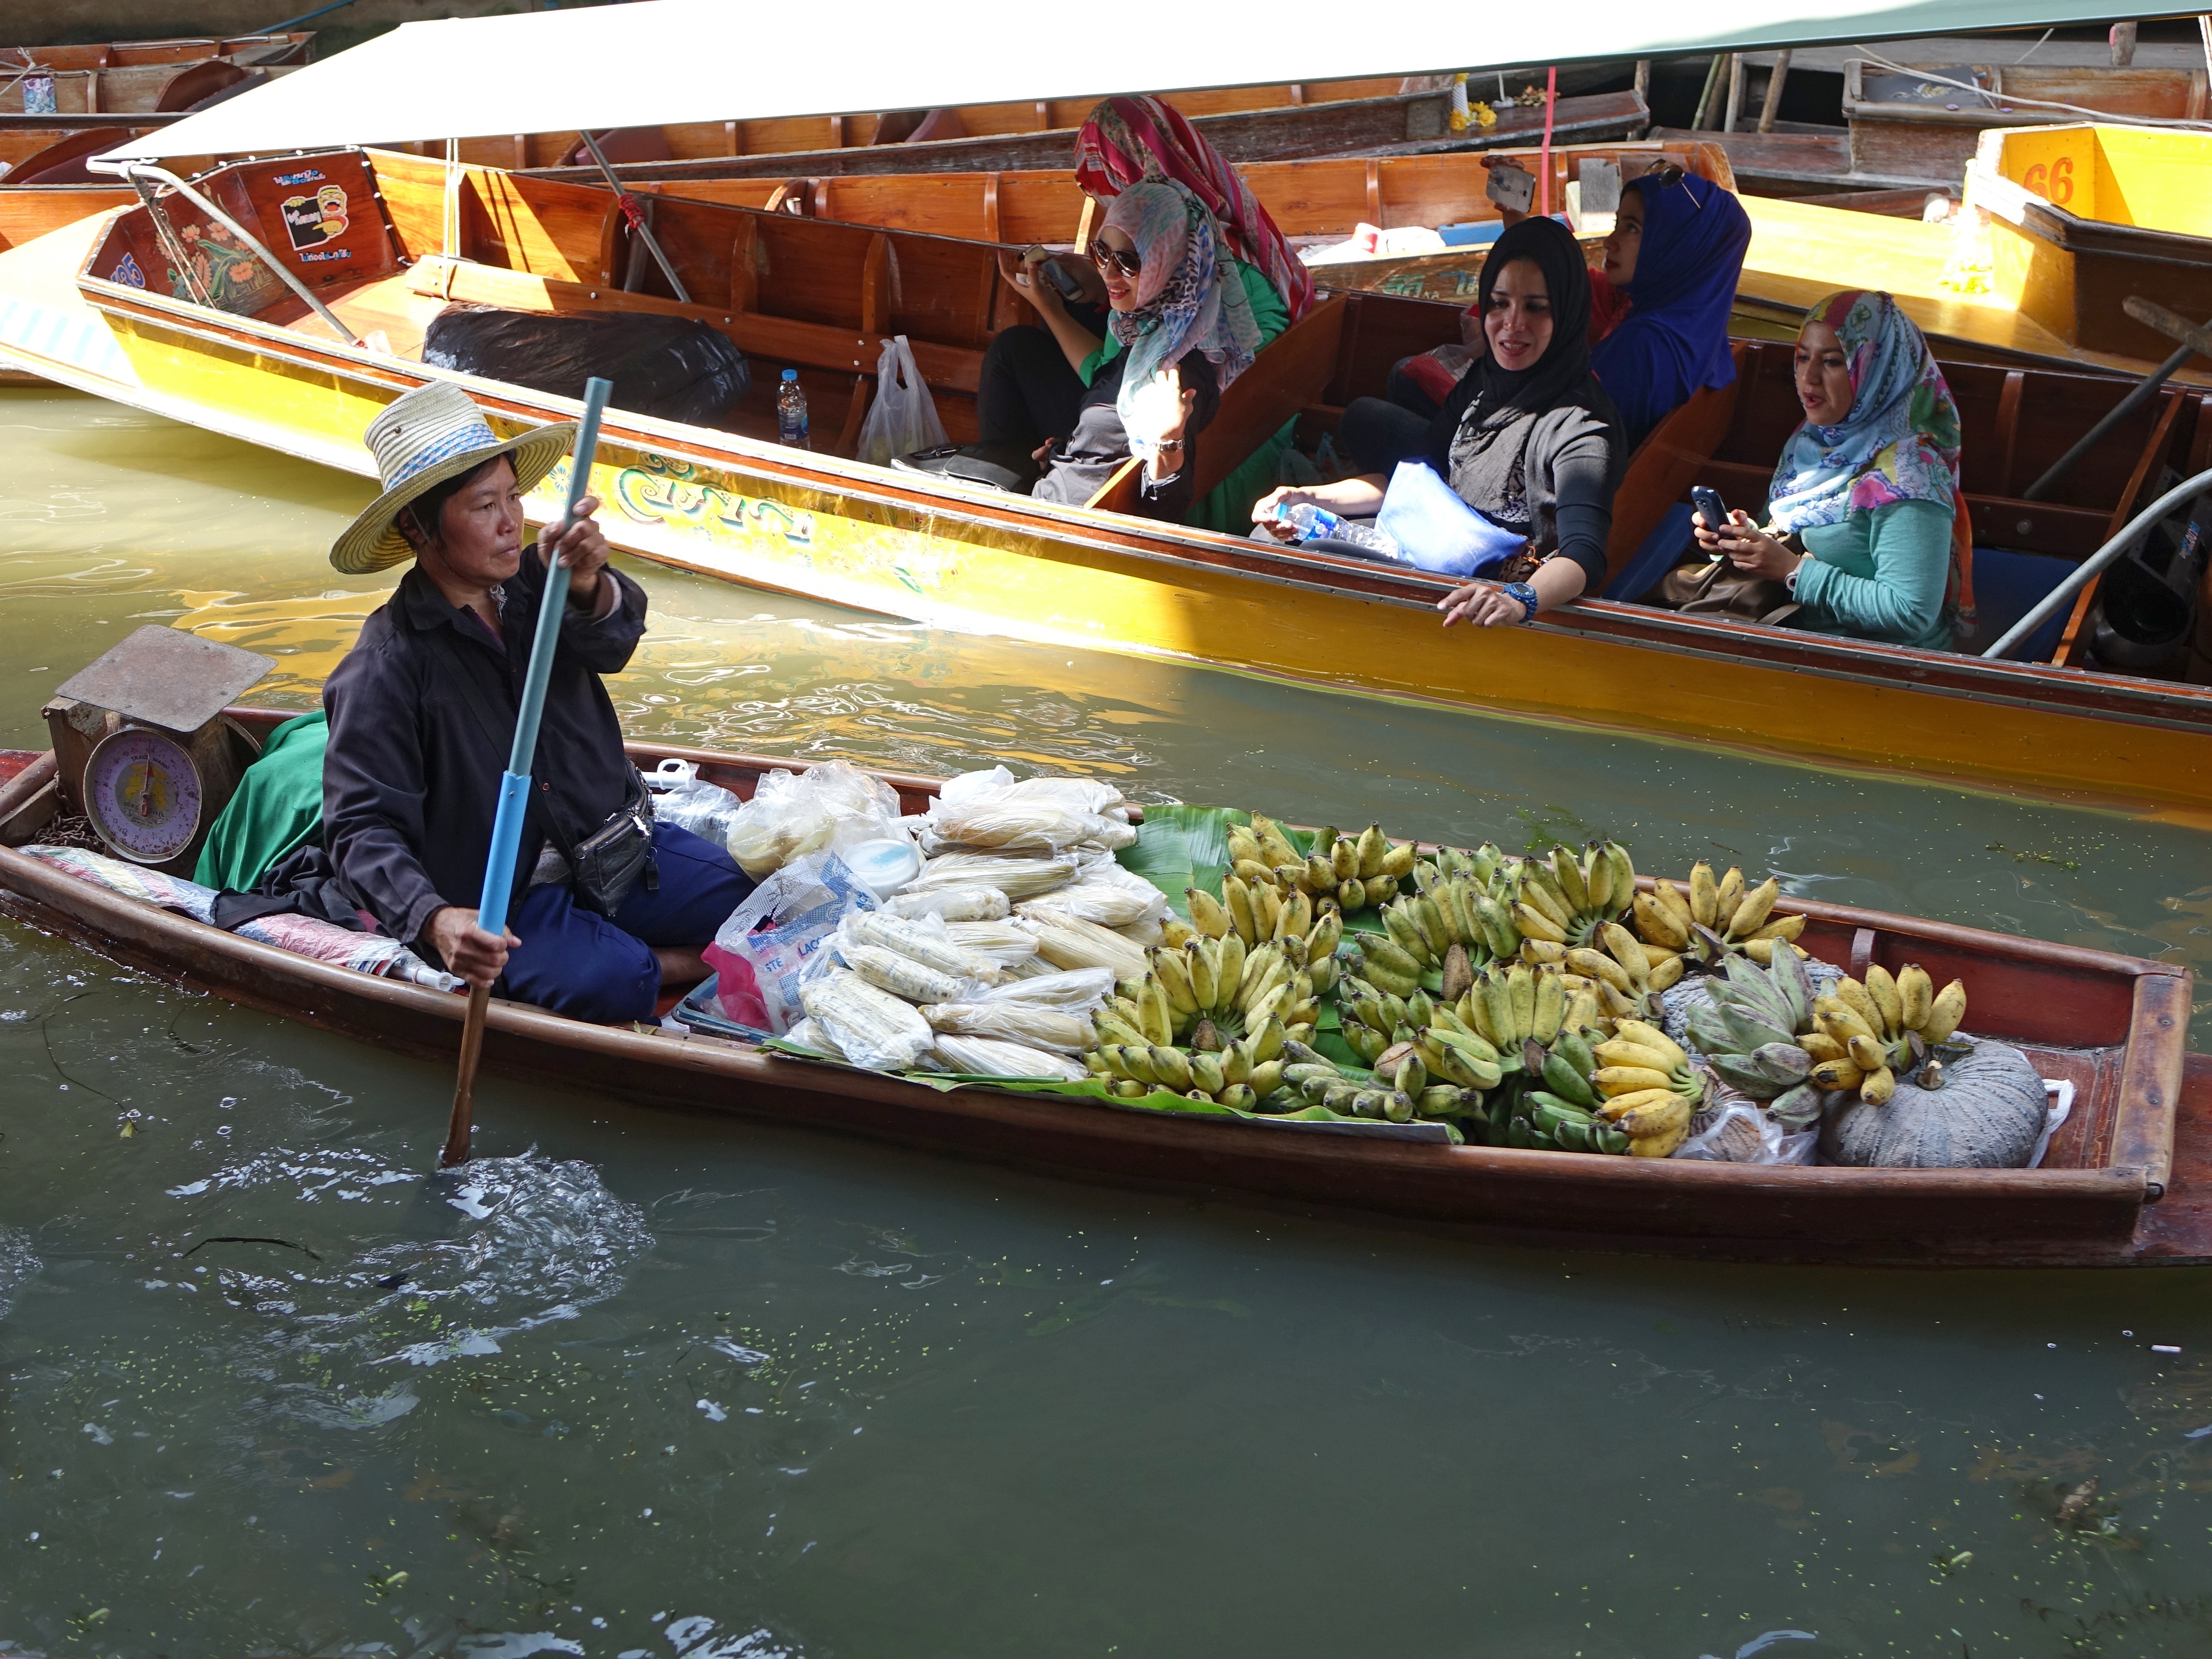
water, outdoor, people, boat, river, travel, transportation, food, vehicle, asia, marketplace, floating, colorful, thailand, sunny, boating, wooden, bangkok, seller, thai, traditional, handicrafts, watercraft rowing, damnoen saduak floating market